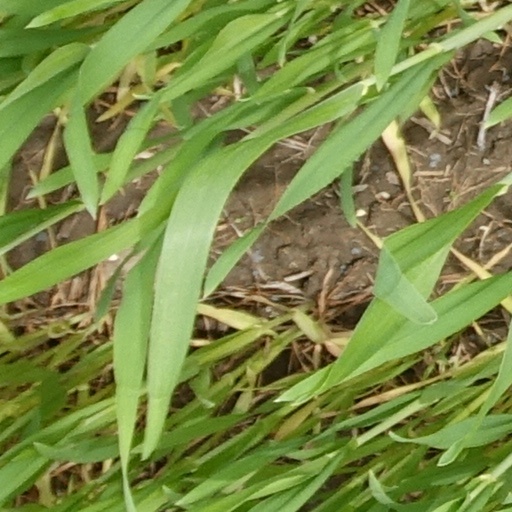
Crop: wheat